Schöckl Transmitter

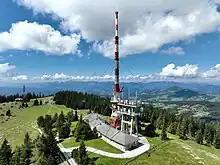
Schöckl Transmitter

Schöckl Transmitter is a facility for FM- and TV-transmission on the Schöckl Mountain in Steiermark, Austria. It uses as an antenna tower, a 100-metre-high lattice tower, which was built in 1956.